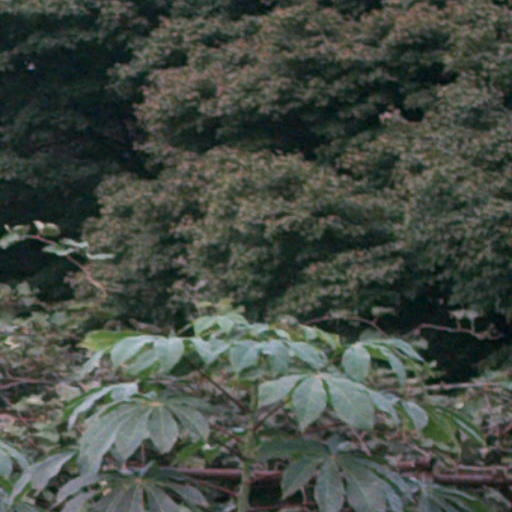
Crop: cassava